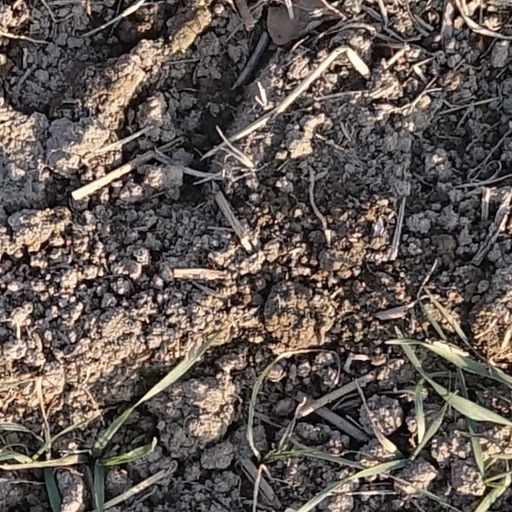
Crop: wheat